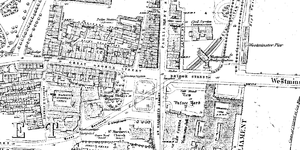
Westminster Station / Historie / Afgravningsstation
Ordnance Survey-kort over Westminster Station i 1878.
Westminster Station er en London Underground-station i City of Westminster. Den betjenes af Circle, District og Jubilee lines. På Circle og District lines er stationen mellem St. James's Park og Embankment og på Jubilee line er den mellem Green Park og Waterloo. Den er i takstzone 1. Stationen er beliggende på hjørnet af Bridge Street og Victoria Embankment og er tæt på Houses of Parliament, Westminster Abbey, Parliament Square, Whitehall, Westminster Bridge og London Eye. I nærheden er også Downing Street, The Cenotaph, Westminster Millennium Pier, Finansministeriet, Foreign and Commonwealth Office og Højesteret.